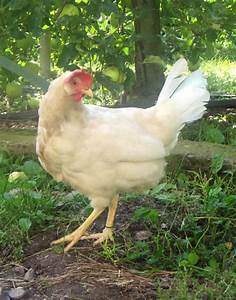
Label: chicken